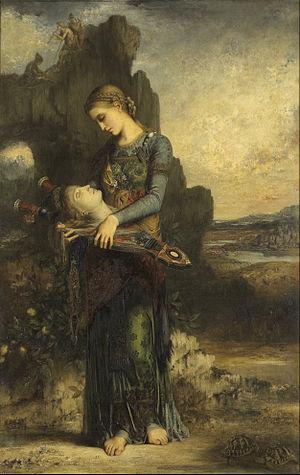
Gustave Moreau né le 6 avril 1826 à Paris et mort dans la même ville le 18 avril 1898 est un peintre, graveur, dessinateur et sculpteur français.